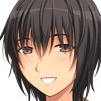
Portrait style: Anime Portrait